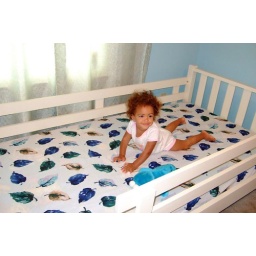
My first day in my big girl bed (6/15/08)